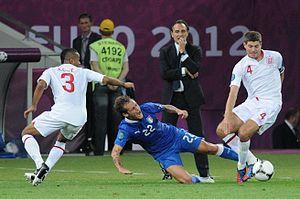
Claudio Cesare Prandelli, né le 19 août 1957 à Orzinuovi, est un joueur de football italien ayant évolué au poste de milieu de terrain, devenu entraîneur.